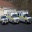
Label: ambulance